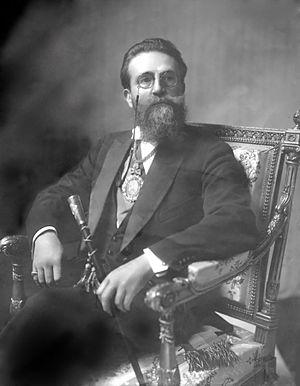
José Manuel Gutiérrez Guerra, dit « le dernier oligarque », né le 5 septembre 1869 à Sucre et mort le 3 février 1929 à Antofagasta, est un économiste et homme d'État bolivien qui a été président de son pays entre 1917 et 1920.